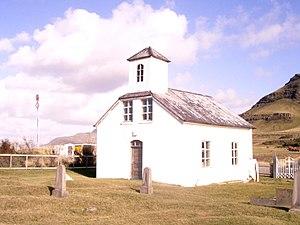
Cet article recense les bâtiments protégés de Höfuðborgarsvæðið, en Islande.